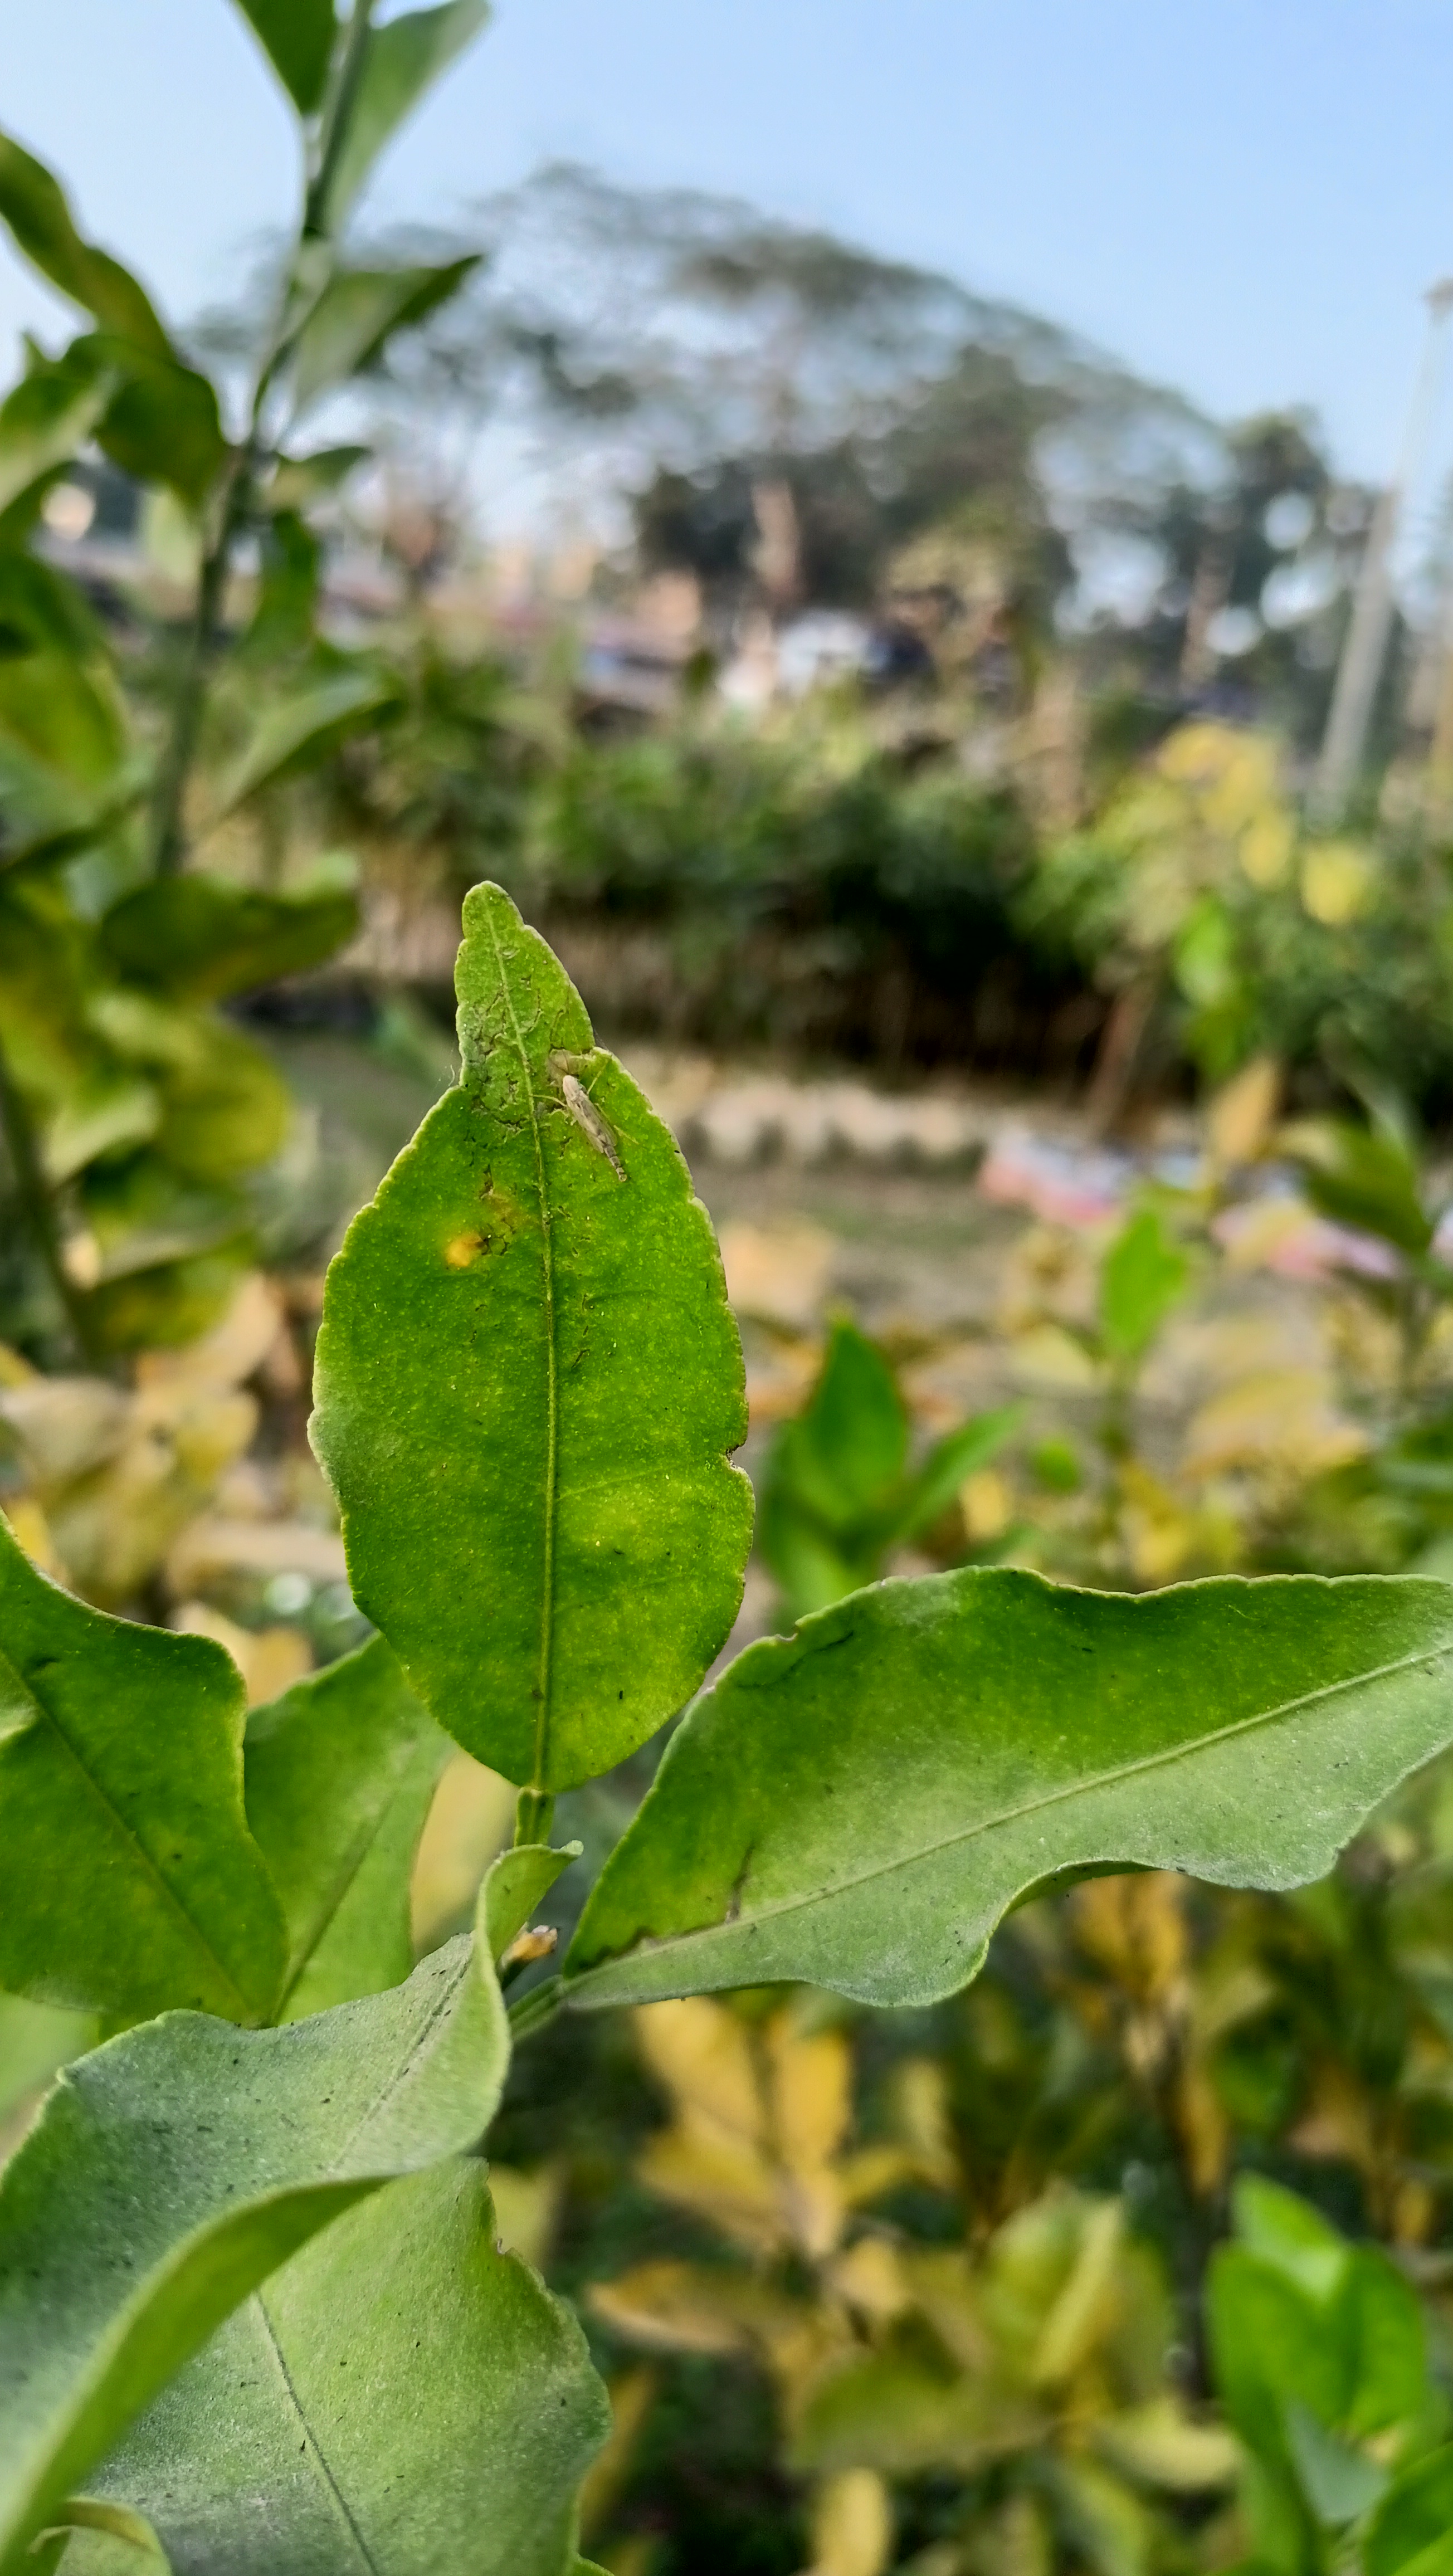
Mandarin leaf variety: Darjeling